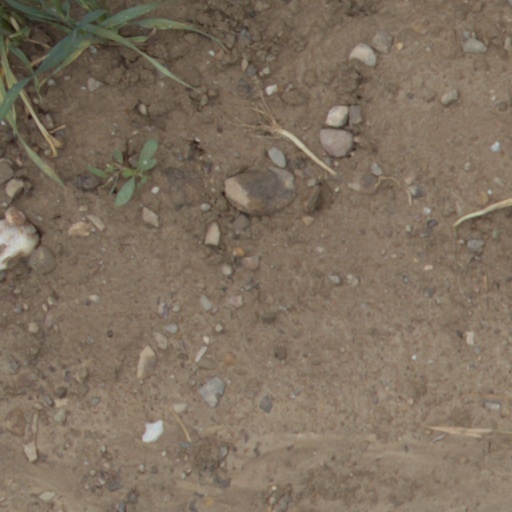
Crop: wheat